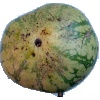
Label: Watermelon 1